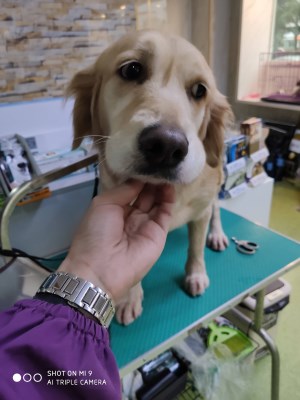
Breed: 5355-n000126-golden_retriever